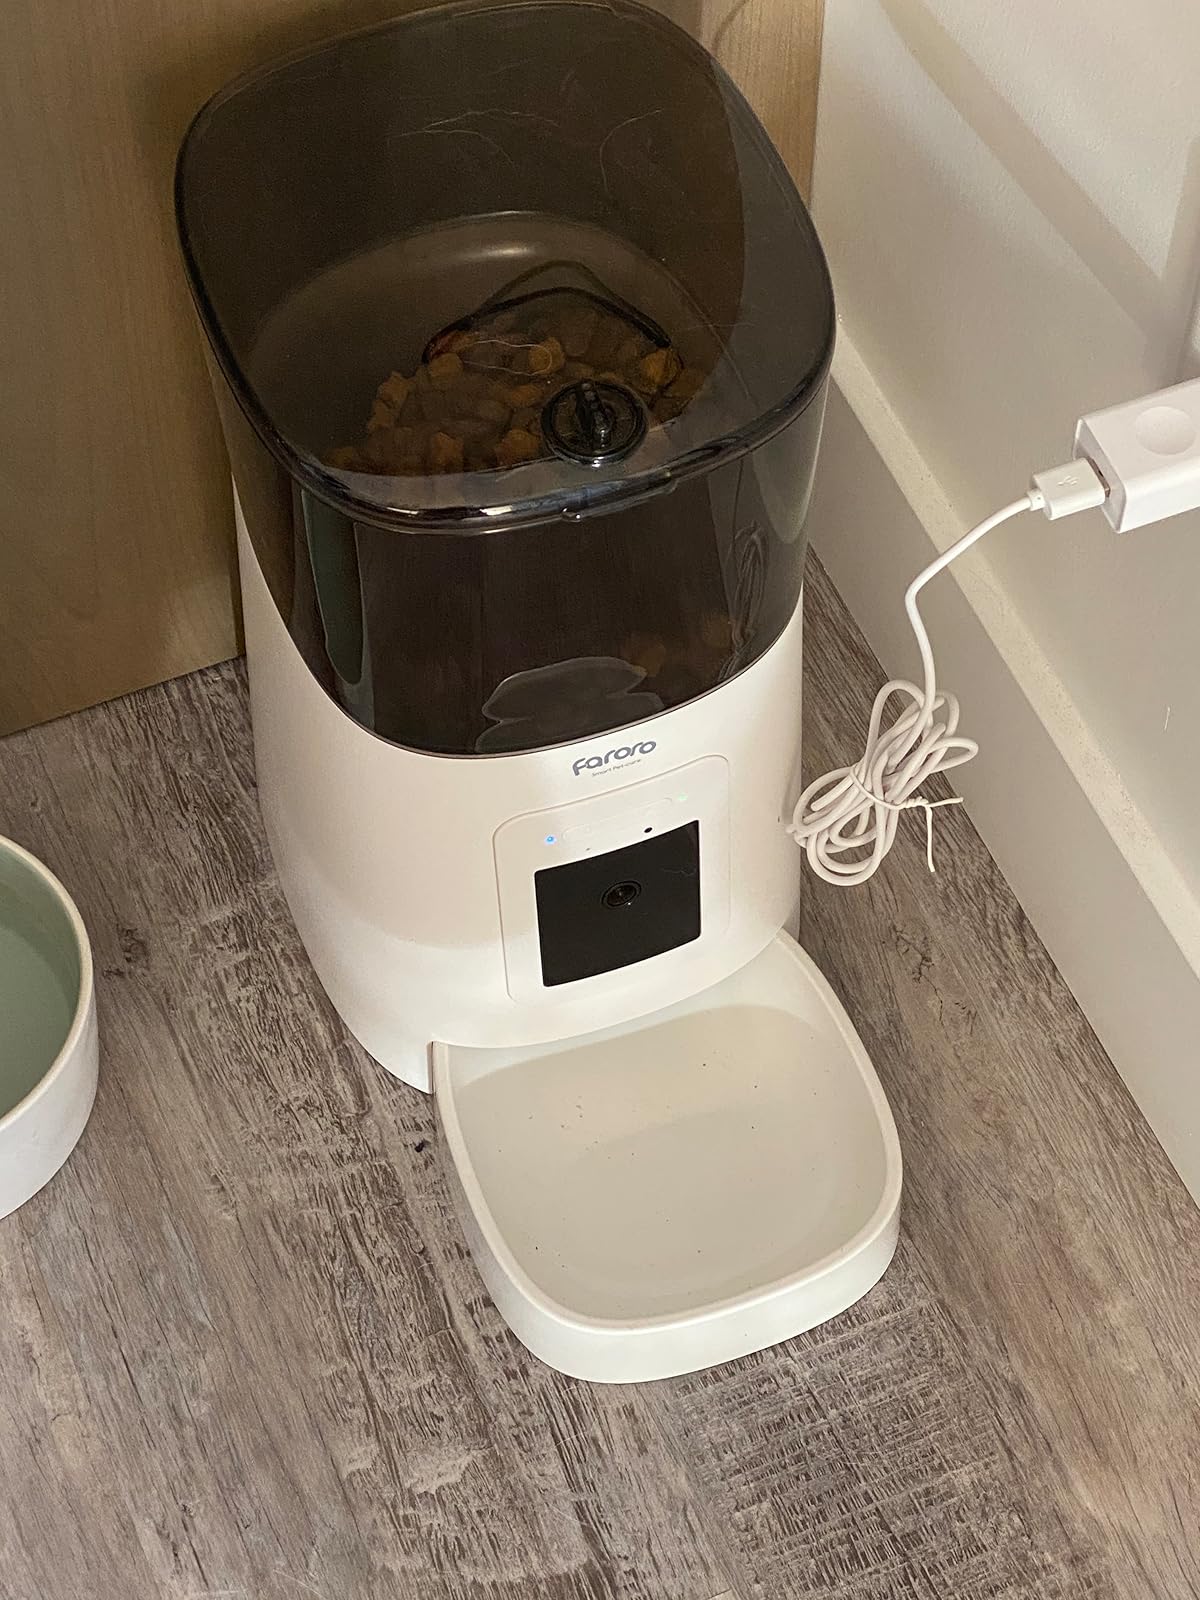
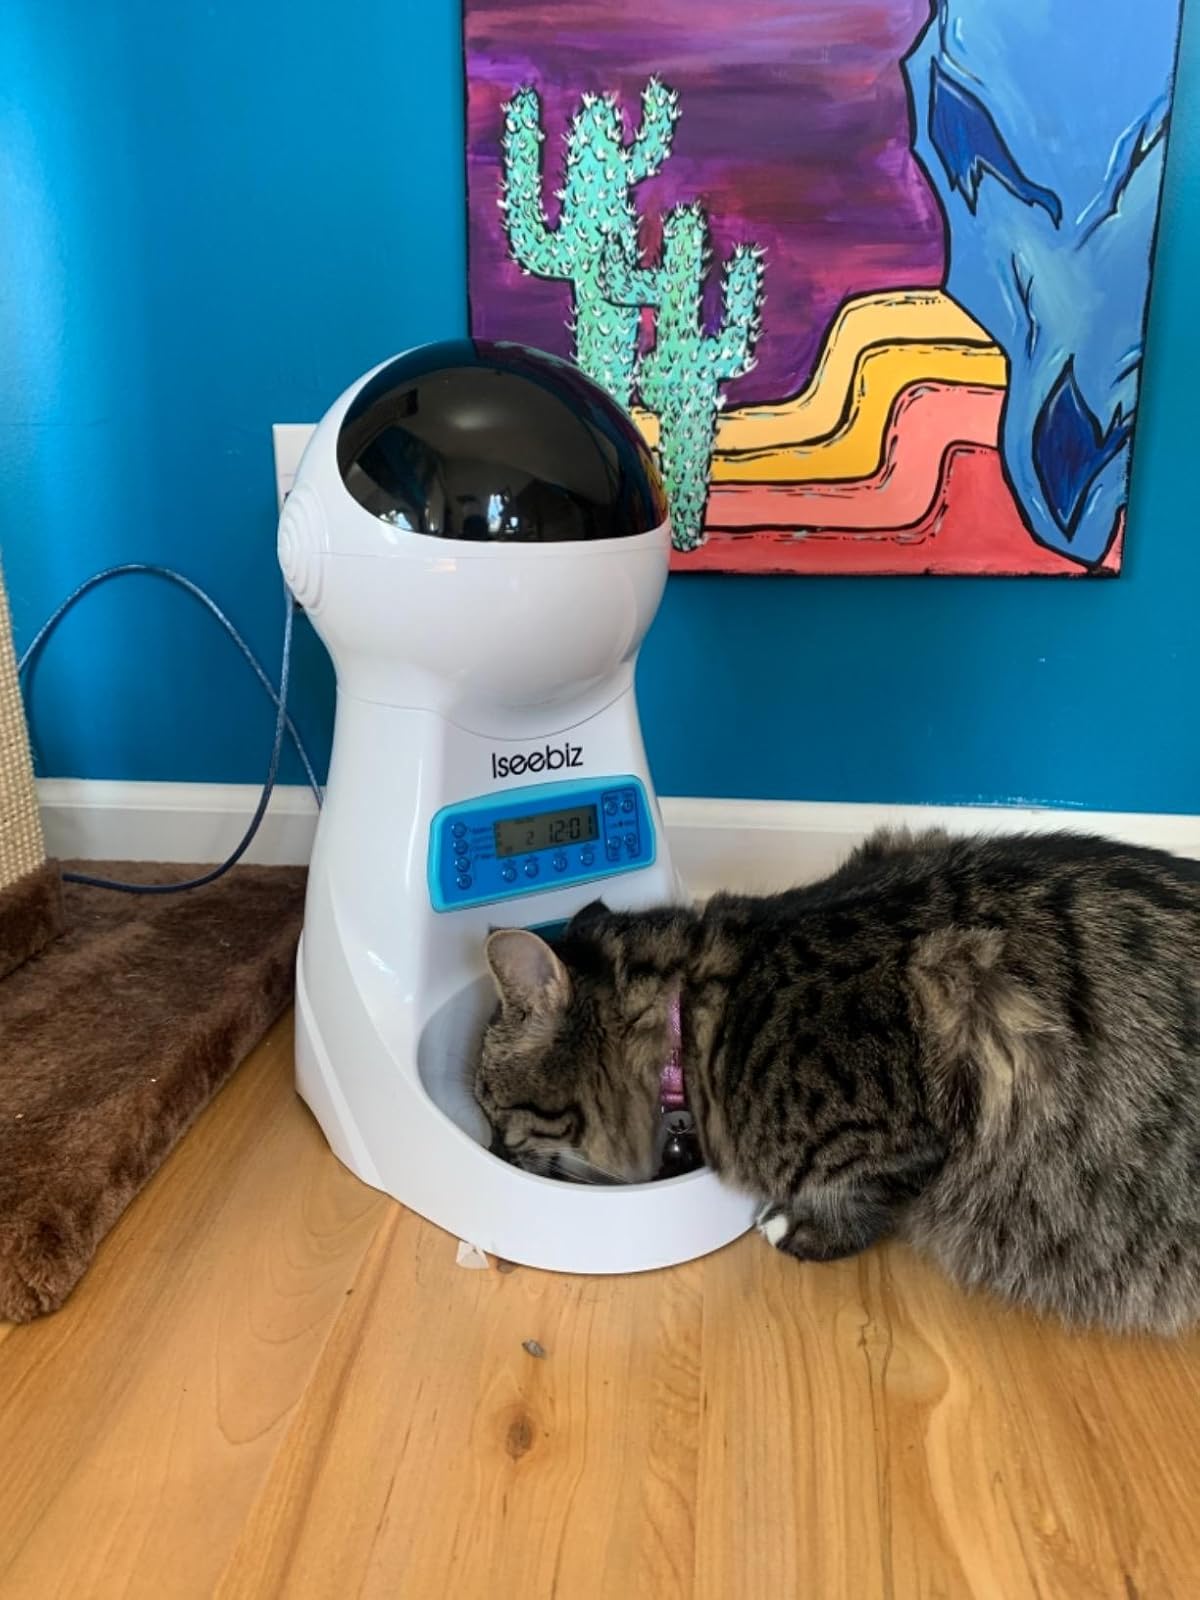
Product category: items_feeder
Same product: no